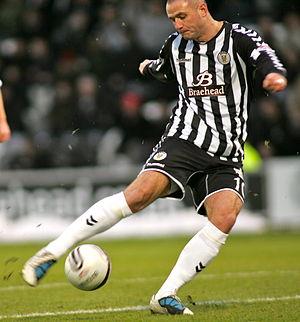
Michael Higdon est un footballeur anglais né le 2 septembre 1983 à Liverpool.